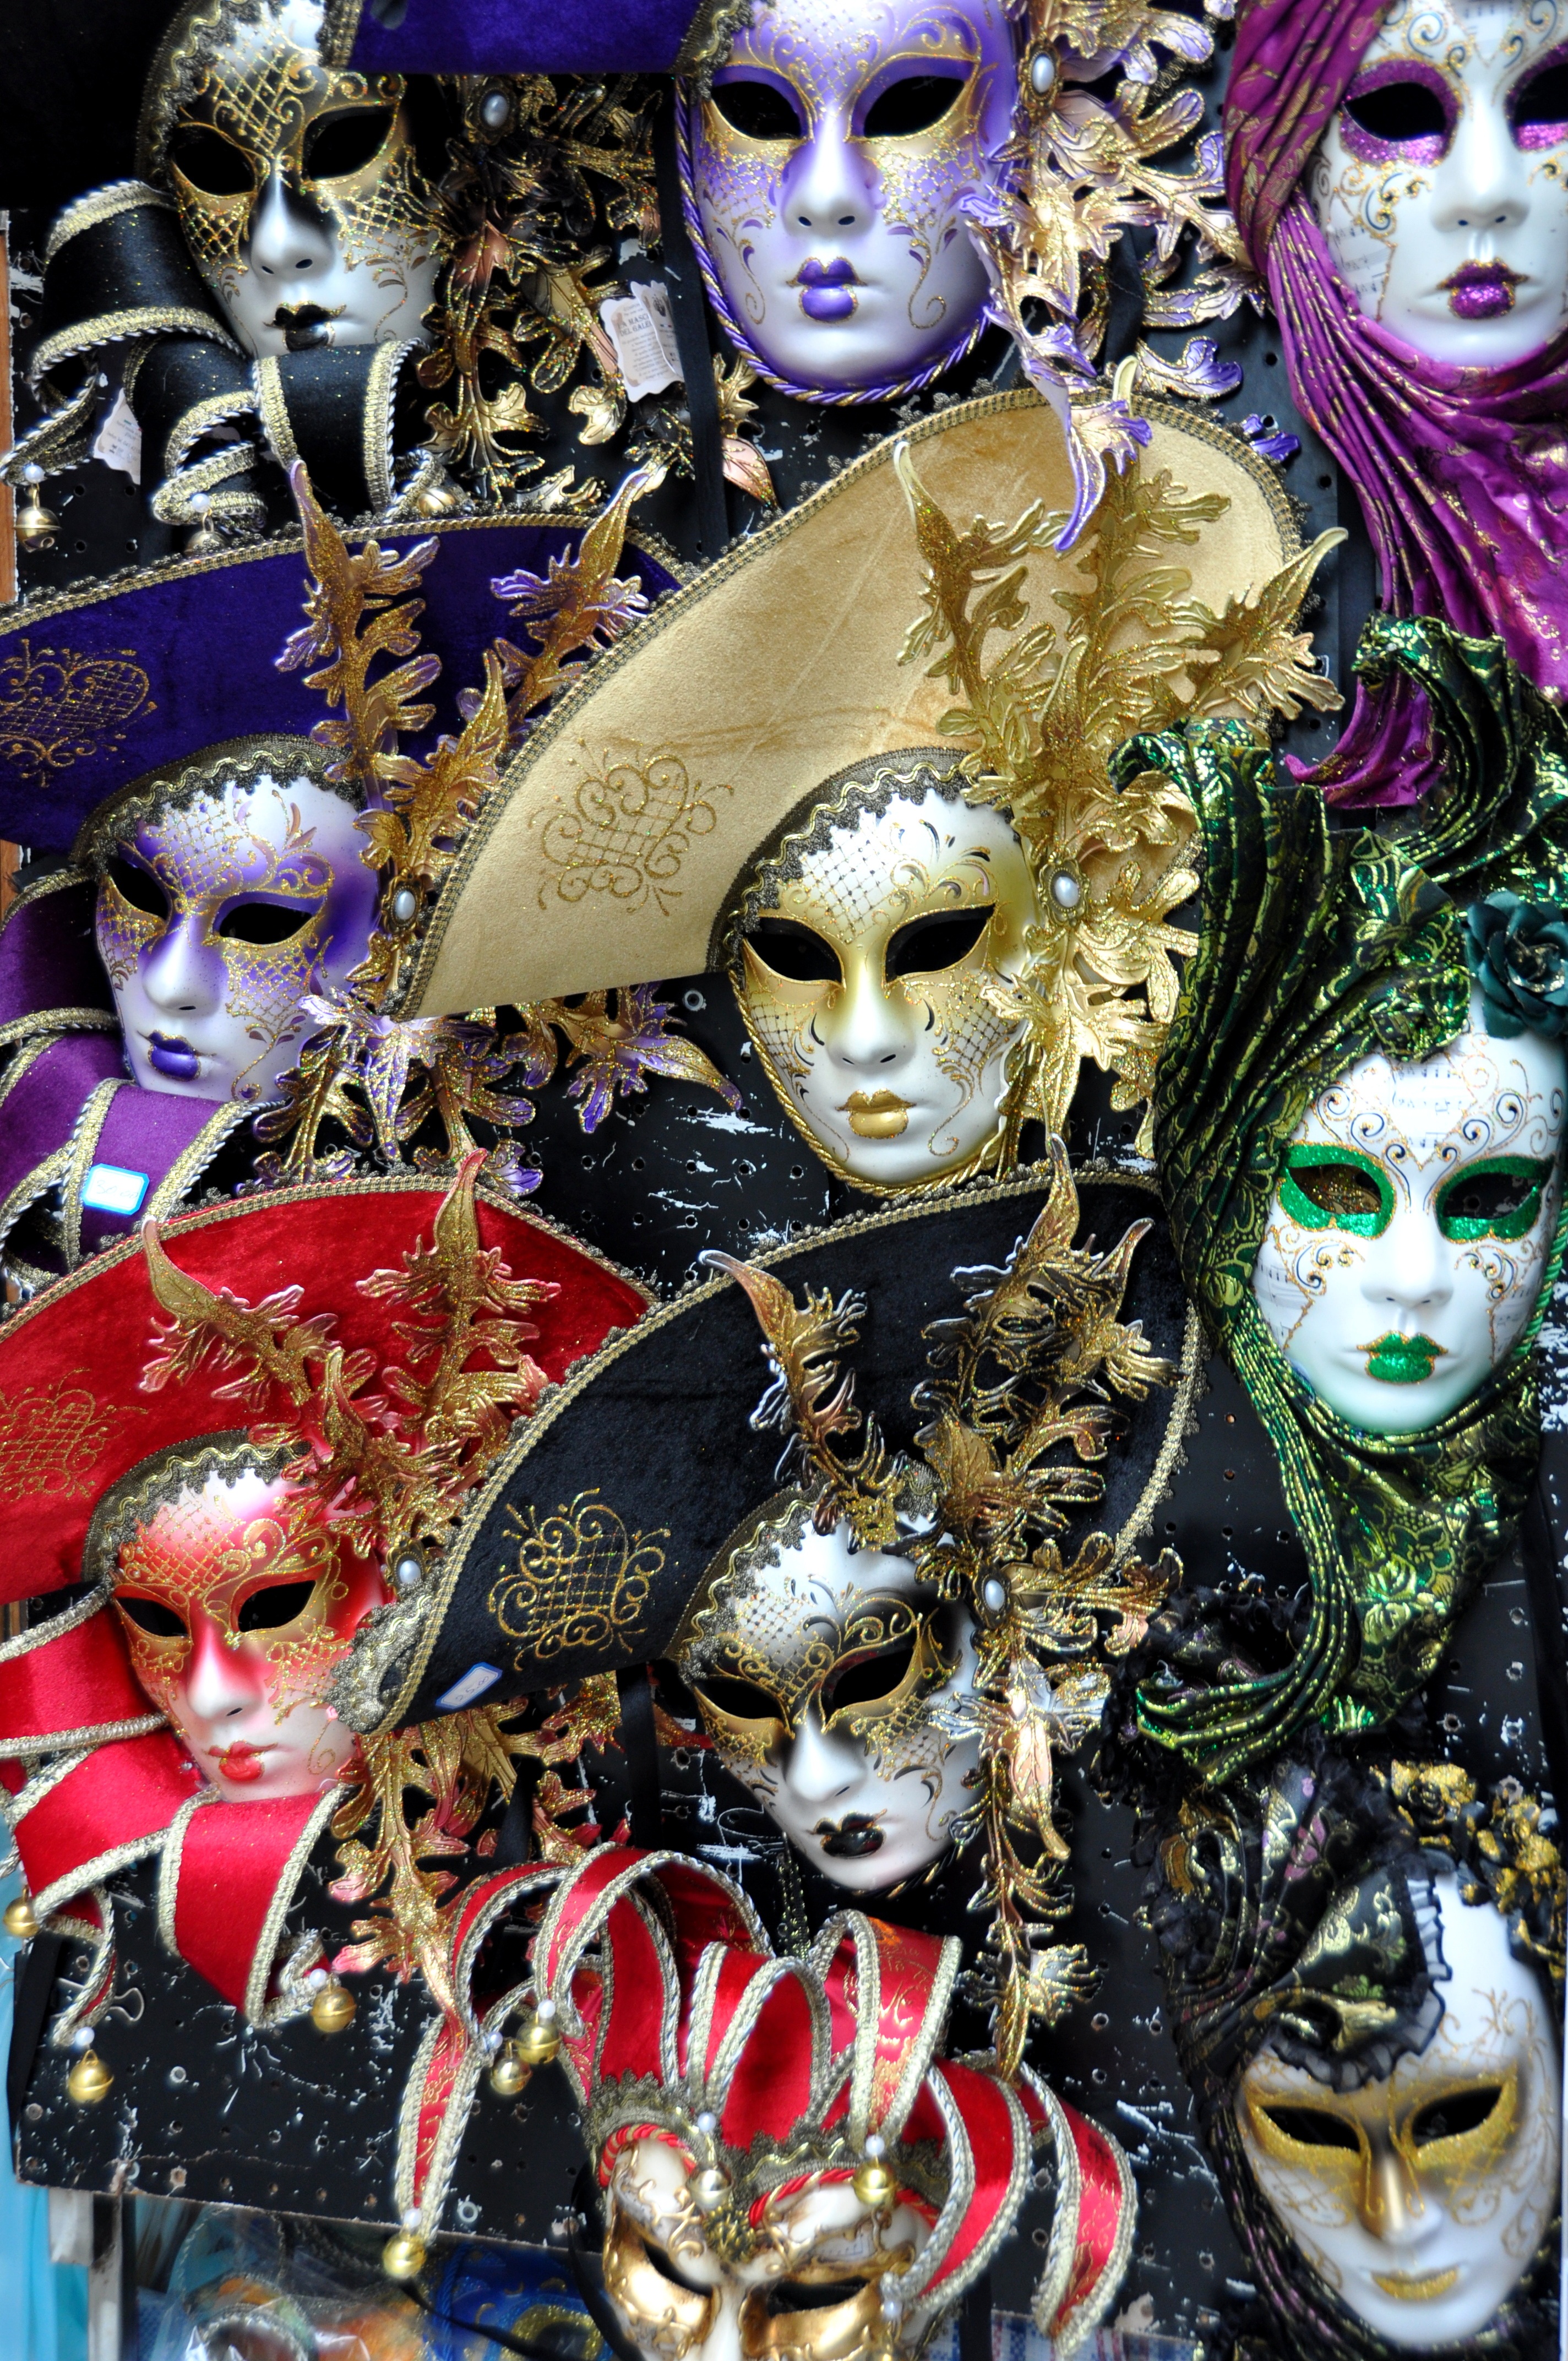
woman, mystery, decoration, carnival, italy, fashion, venice, clothing, makeup, drama, festival, mysterious, hide, disguise, fantasy, masks, costume, masquerade, comics, masque, identity, masked, venetian masks